The Greater Vancouver Korean Language School

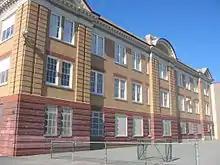
A photo of the Britannia Secondary School, which is one of the public schools that the Greater Vancouver Korean Language School rented during their early years.

The school was established on December 21, 1973, by Byeong-Seop Ban (the pastor of the Korean United Church of Vancouver), Seong-Woong Cho (the seventh president of the Korean Society of BC) and Myeong-Jun Choi (the Consul General of South Korea in Vancouver at the time). In the beginning, the president of the Korean Society of BC supported the school until it became independent from the Korean Society of BC in 1981. With the purpose of teaching the Korean language and Korean culture to the Korean Canadian children living in the greater Vancouver area, the Korean language classes began in February 1974 at the Korean United Church of Vancouver. Many Korean immigrant parents enrolled their children in the school in the hopes of bridging language barriers and assisting them in overcoming the cultural identity crisis that many second-generation immigrants face.